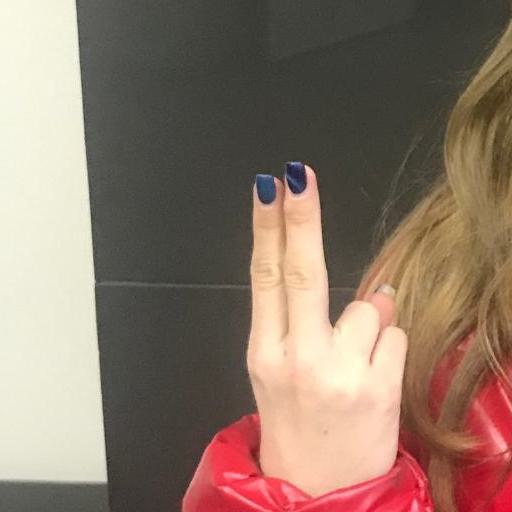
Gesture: two_up_inverted